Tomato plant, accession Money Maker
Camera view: vertical (180 deg); turntable rotation: 150 degrees
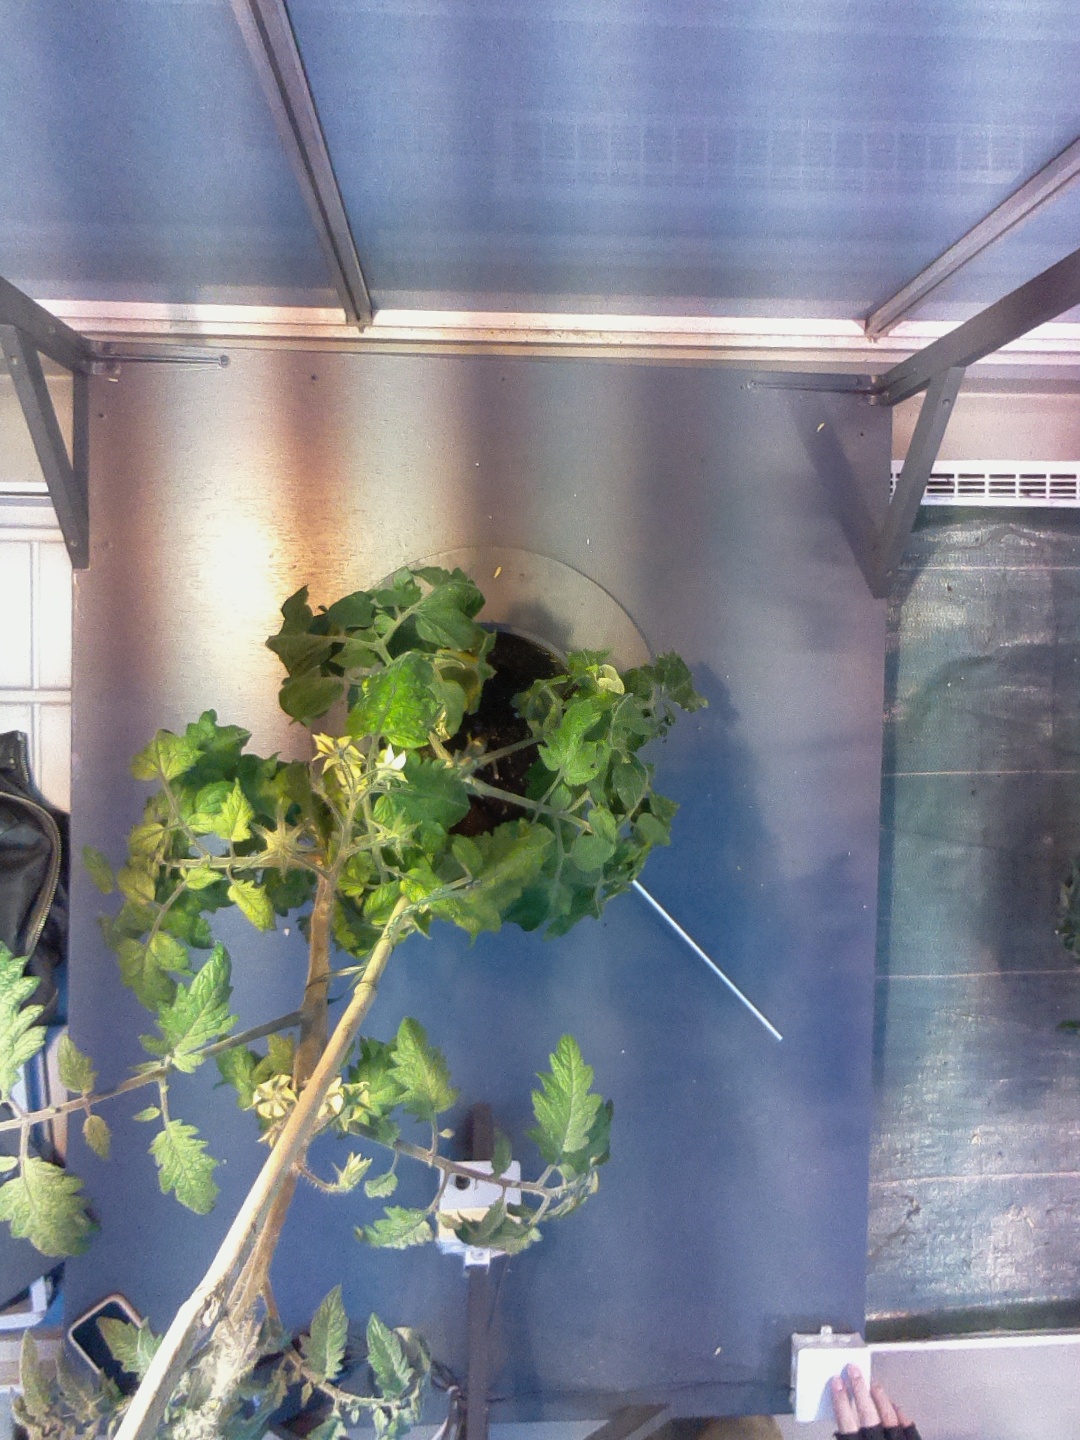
BBCH growth stage 70: Fruits at the main stem or branches visibles